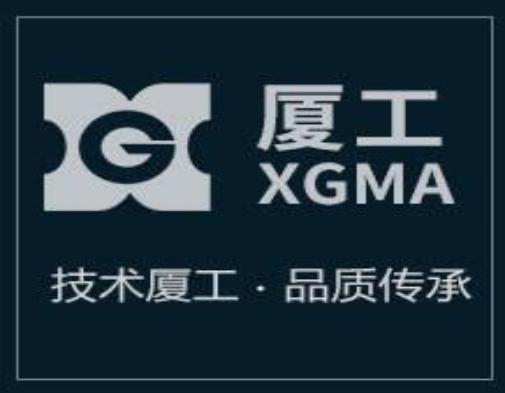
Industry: Others